Newport Retail Park

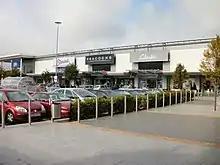
From left to right, Boots, Birthdays, Peacocks, and Clarks

Newport Retail and Leisure Park is an out-of-town shopping centre in the city of Newport. The centre opened in January 1996, South East Wales. It is located in the Lliswerry area of the city and is accessed via the Southern Distributor Road (which connects to junction 24 of the M4 motorway).